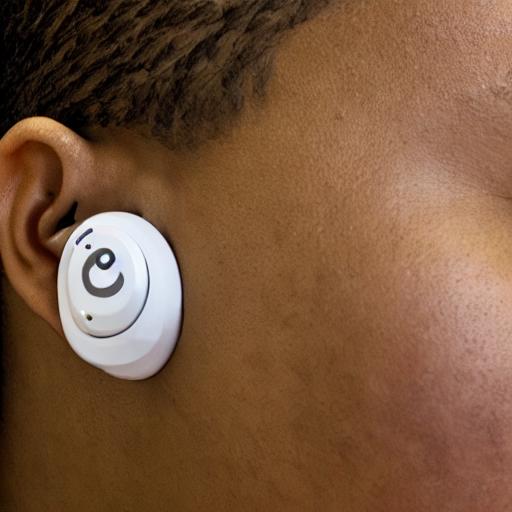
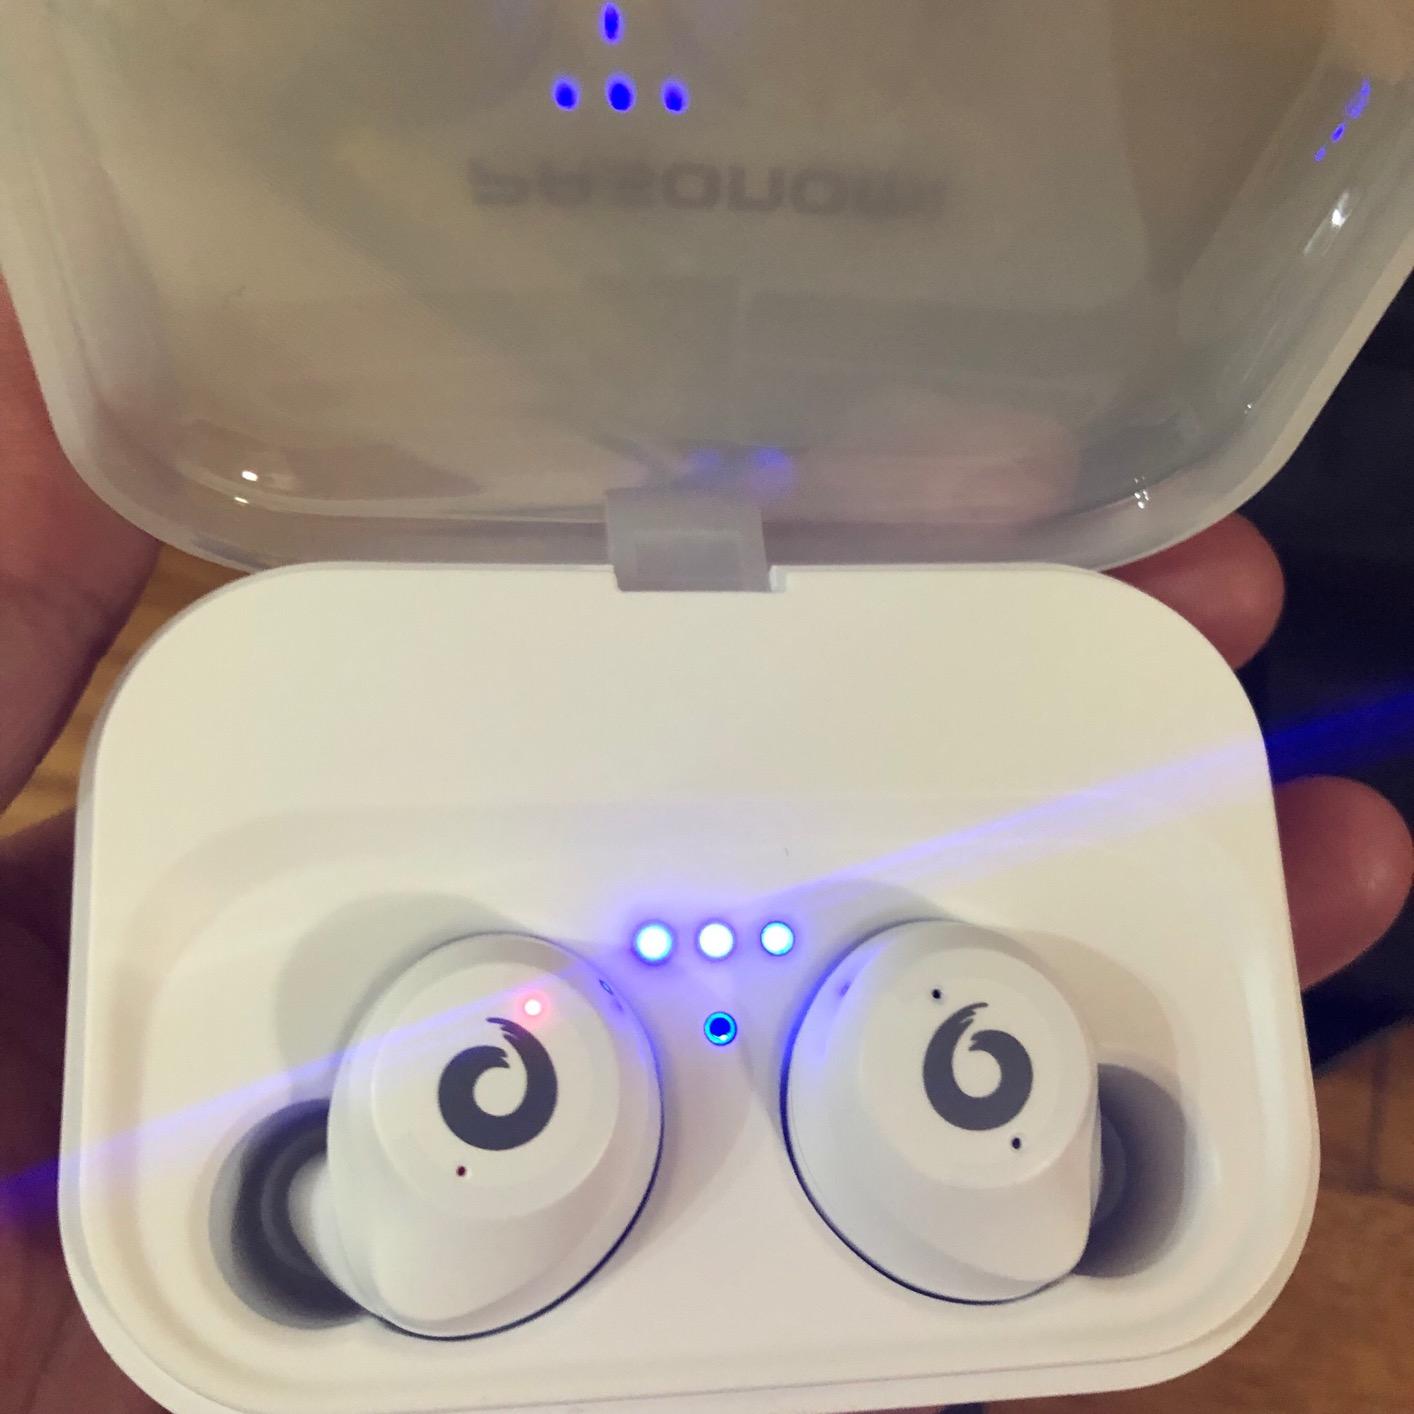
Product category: earbuds
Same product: no